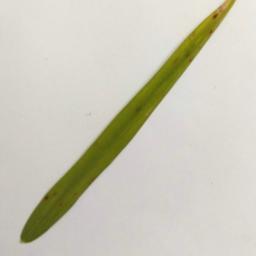
Label: Rice___Brown_Spot